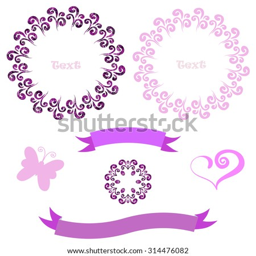
beautiful floral abstract frames and ribbons on a white background .